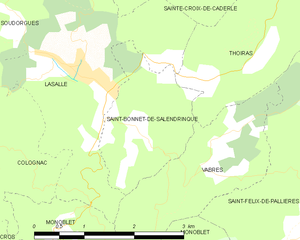
Carte de la commune française de code INSEE 30236 - Saint-Bonnet-de-Salendrinque
Saint-Bonnet-de-Salendrinque est une commune française située dans le département du Gard, en région Occitanie.